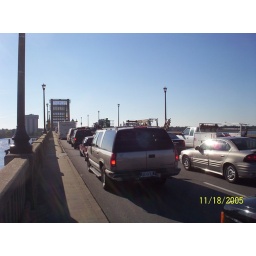
The southbound bridge across the Ashley River in Charleston. I never saw a boat and the northbound bridge never went up!